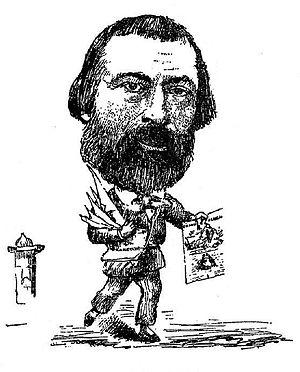
Portrait-charge de Alfred Leconte.
La société du Caveau, appelée en abrégé le Caveau, est le nom sous lequel a été connue une célèbre société bachique, chantante et littéraire parisienne créée en 1729 à Paris par Pierre Gallet et qui se réunissait deux fois par mois dans la salle basse d'un cabaret rue de Buci. Elle a compté des personnalités comme Piron et le Comte de Caylus.
La goguette est une ancienne pratique sociale festive en France et en Belgique consistant à se réunir en petit groupe amical plutôt masculin de moins de vingt personnes pour passer ensemble un bon moment et chanter. Puis cette pratique devient la base de sociétés festives et carnavalesques constituées.
Ernest Chebroux est un poète, chansonnier, compositeur, goguettier, dessinateur et artiste peintre français né à Lusignan le 28 septembre 1840 et mort à Paris le 2 décembre 1910.
Alfred Leconte est un pharmacien, poète, chansonnier, goguettier et homme politique français, né le 21 décembre 1824 à Vatan et décédé le 6 septembre 1905 à Piscop.